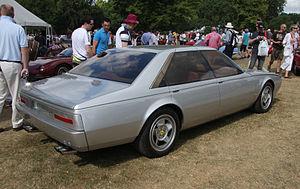
La FerrariPinin est un prototype de limousine du constructeur italien Ferrari fabriqué en 1980. Comme l'explique dans une interview l'ingénieur Mauro Forghieri : "Ce fut principalement l'idée de Pininfarina qui voulait convaincre le commendatore Enzo Ferrari qu'une quatre portes serait pour Ferrari une solution idéale pour vendre des voitures éternellement".